Gary Roberts (footballer, born 1984)

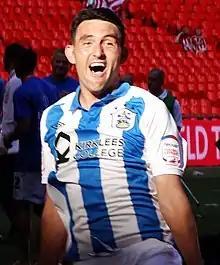
Roberts celebrates winning the play-off final with Huddersfield in 2012

At the start of the 2011–12 season, Roberts rejected a new contract at the club, however he made his first appearance of the season on the opening day scoring in the 1–1 draw at home to Bury on 6 August 2011, with his second coming in the first round of the League Cup just three days later on 9 August 2011 in a 4–2 away win over Port Vale.